Vita Marissa

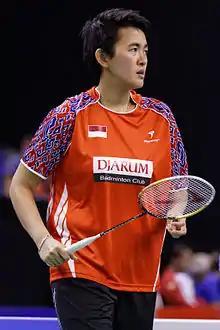

Vita Marissa (born 4 January 1981) is an Indonesian retired badminton player.